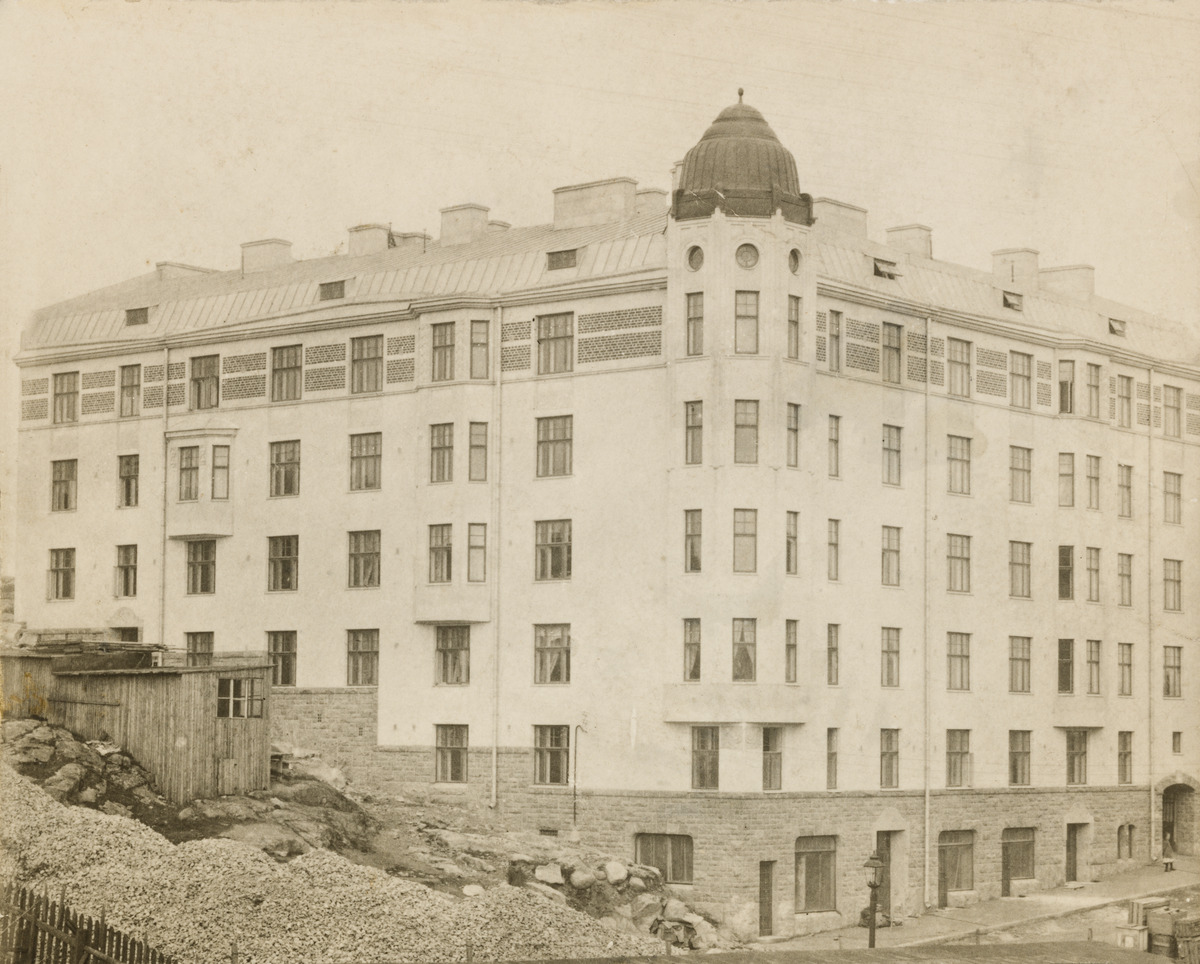
Kaikukuja 5
sisällön kuvaus: Kaikukuja 5. Terassikatu (nykyään Pengerkatu) 4, Kallio, rakennusmestari Wilho Lekman 1912, kuvattu etelästä. Jugendtyylisen vuokrakasarmin rakentaminen on kesken. Kaikukujan puoleisella kalliolla on vielä sorakasoja ja lautavaja eikä sinne ole

rakennettu portaita, ja

sähköjohtoja

on vetämättä. mustavalkoinen
Ajankohta: kuvausaika 1911 - 1912
Paikka: Suomi, Uusimaa, Helsinki, Kallio Helsinki, Linjat Helsinki, Kaikukuja 5. Pengerkatu 4
Aiheet: jugend, arkkitehtuuri, asuinrakennukset, kerrostalot, kivirakenteet, julkisivut, ikkunat, koristeet, erkkerit, rakentaminen, kalliot, vajat, sora, kadut, jalkakäytävät, lyhdyt, laatikot